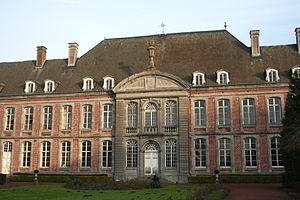
Vellereille-les-Brayeux (Belgique), façade du bâtiment principal de l’abbaye de Bonne Espérance (XVIIIe siècles).
L'abbaye de Bonne-Espérance est située à Vellereille-les-Brayeux, aujourd'hui dans la commune d'Estinnes, à 4 km au sud-ouest de Binche, en Belgique.